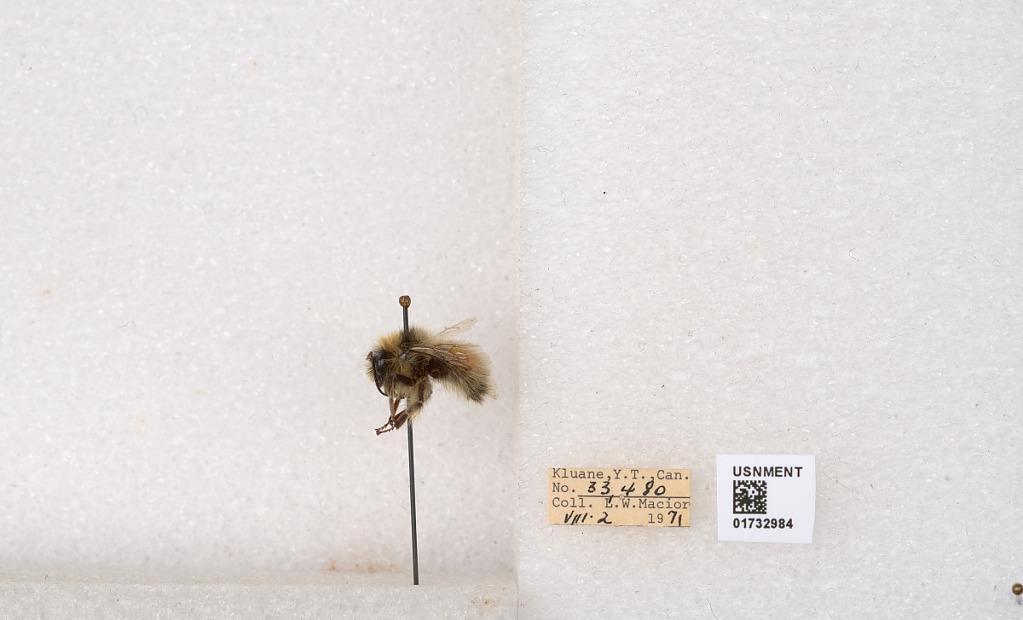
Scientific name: Bombus (Pyrobombus) sylvicola Kirby
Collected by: L. Macior
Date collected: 1971-8-2
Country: Canada
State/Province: Yukon Teritory
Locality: Kluane National Park and Reserve
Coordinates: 60.7493, -139.504